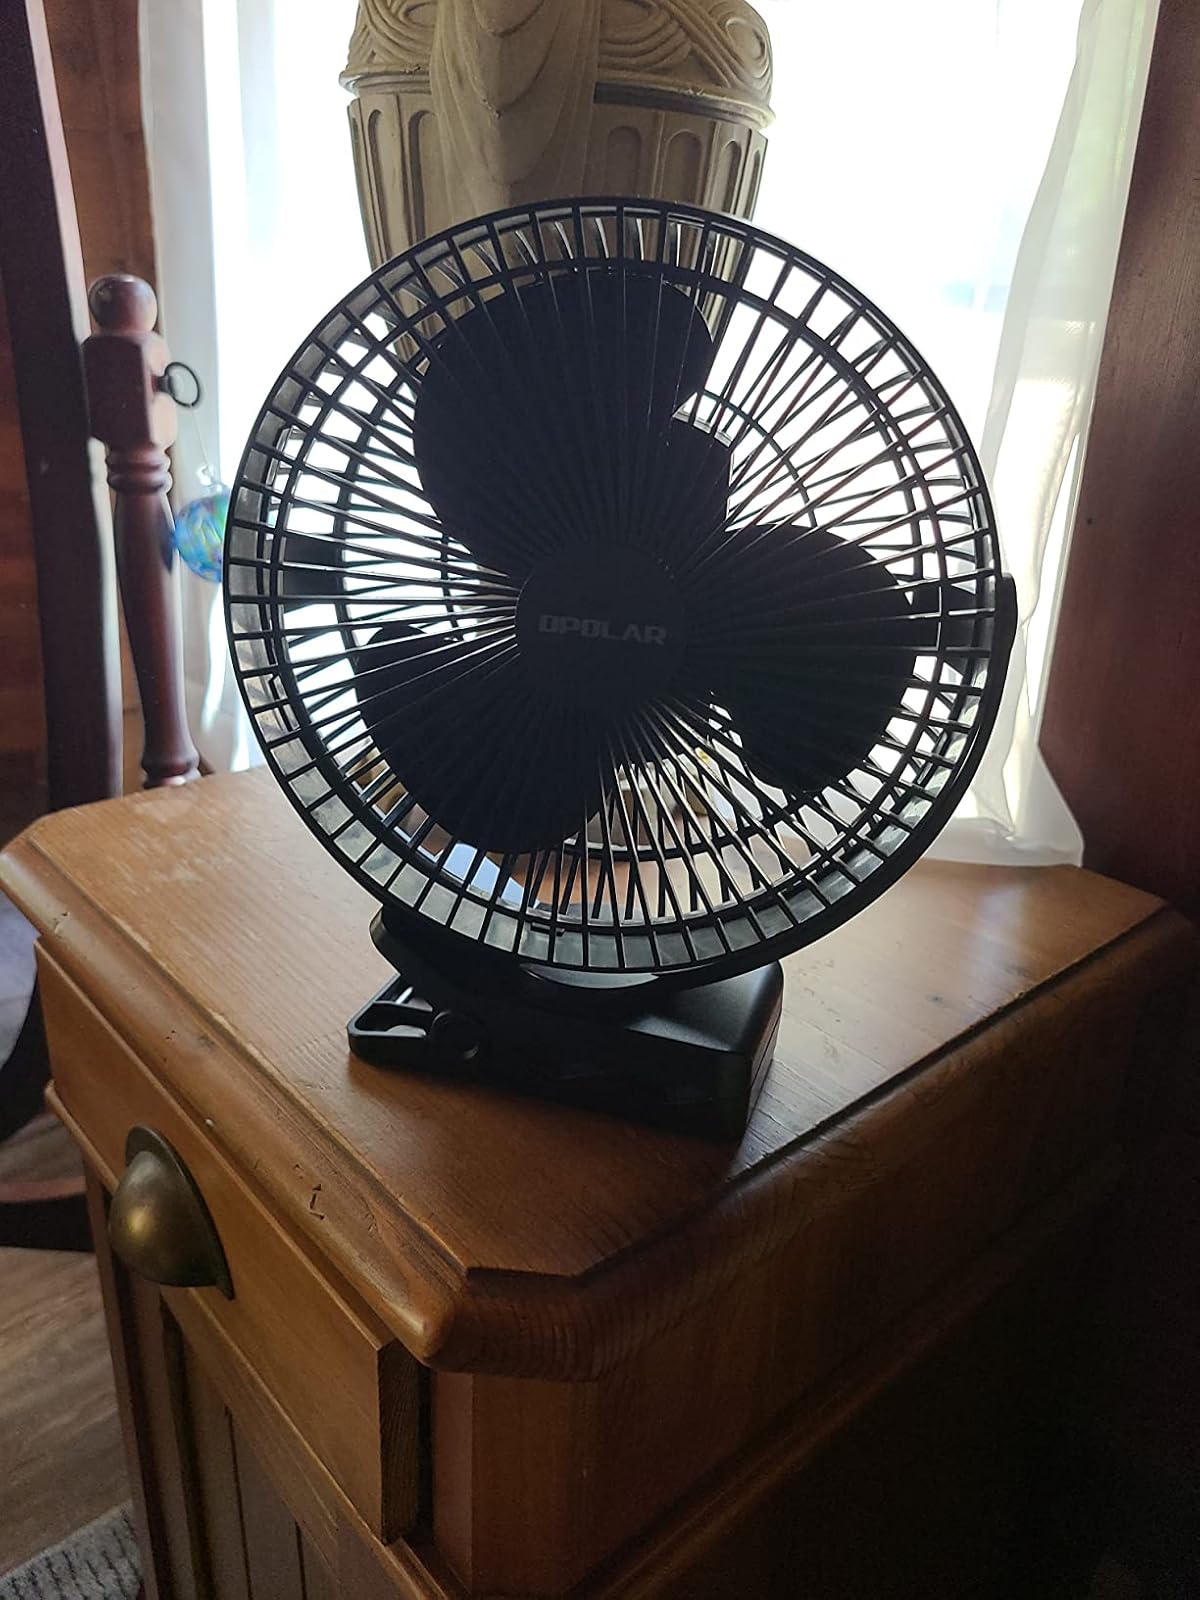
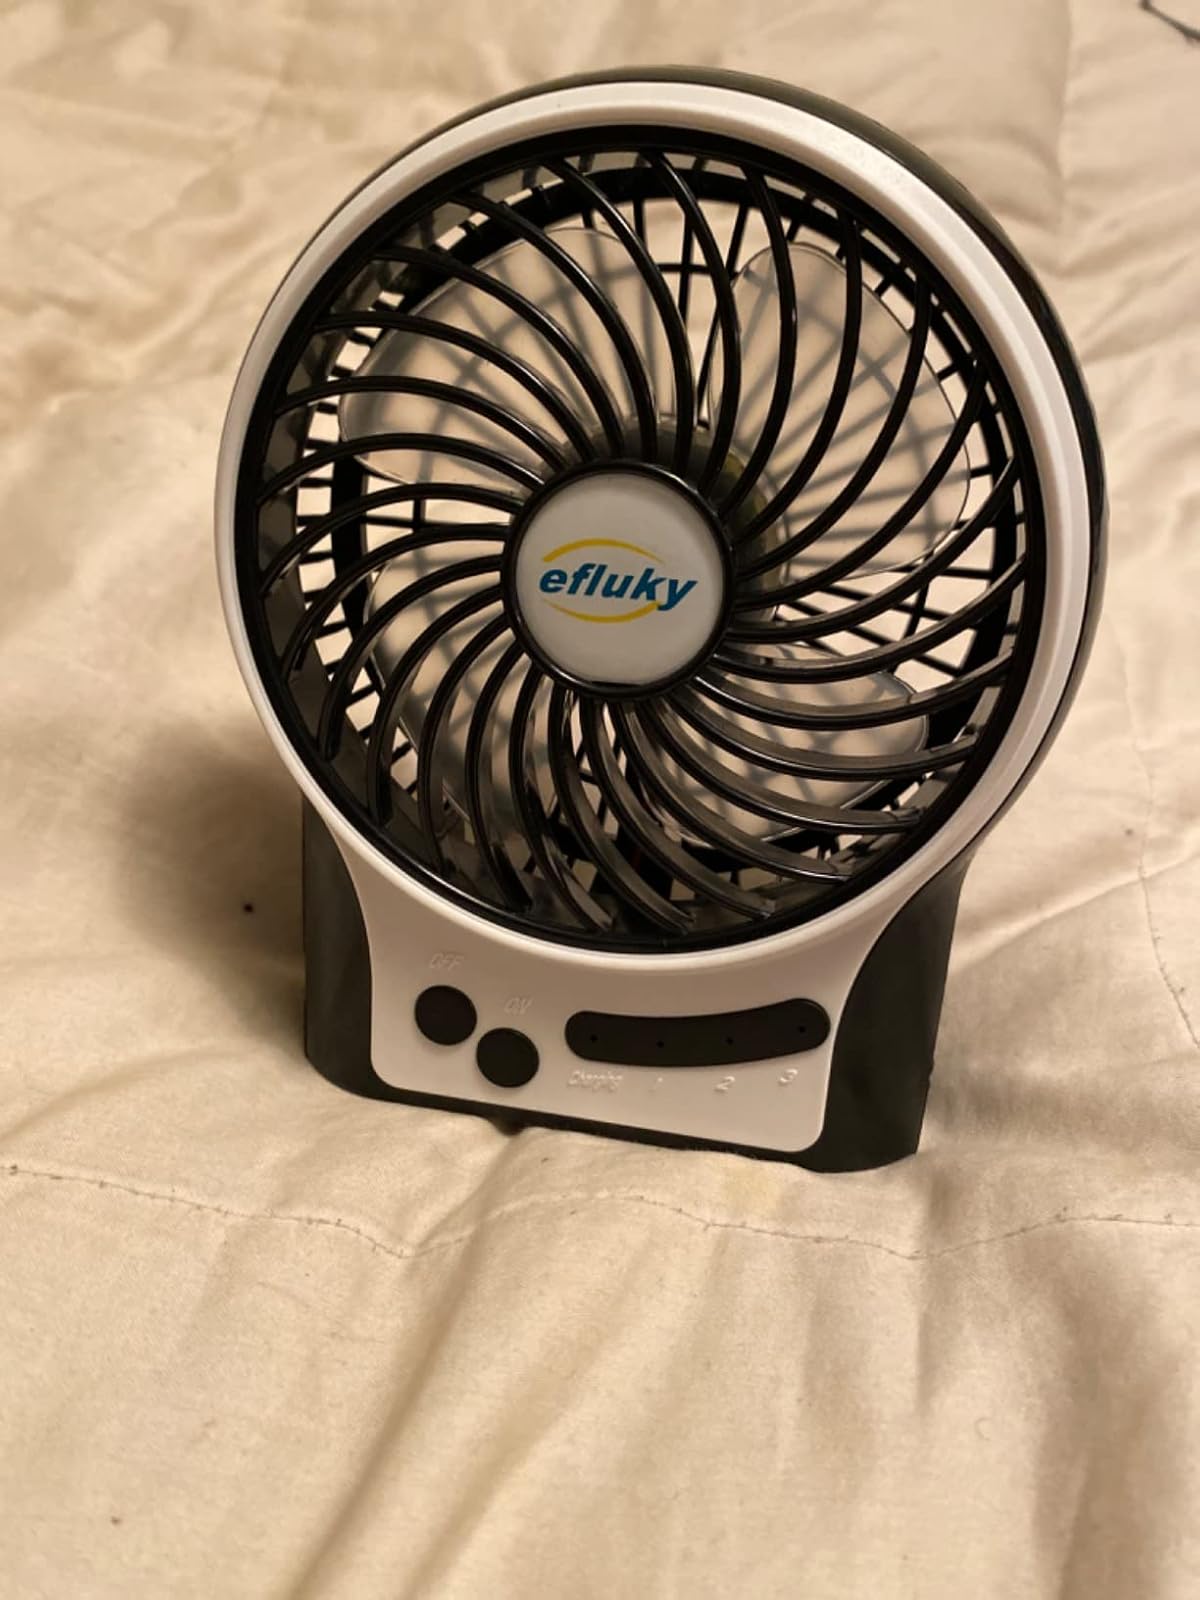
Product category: fan
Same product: no